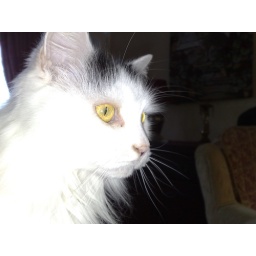
I,ve spotted a bird in the garden